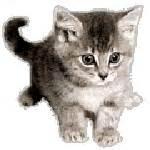
cat